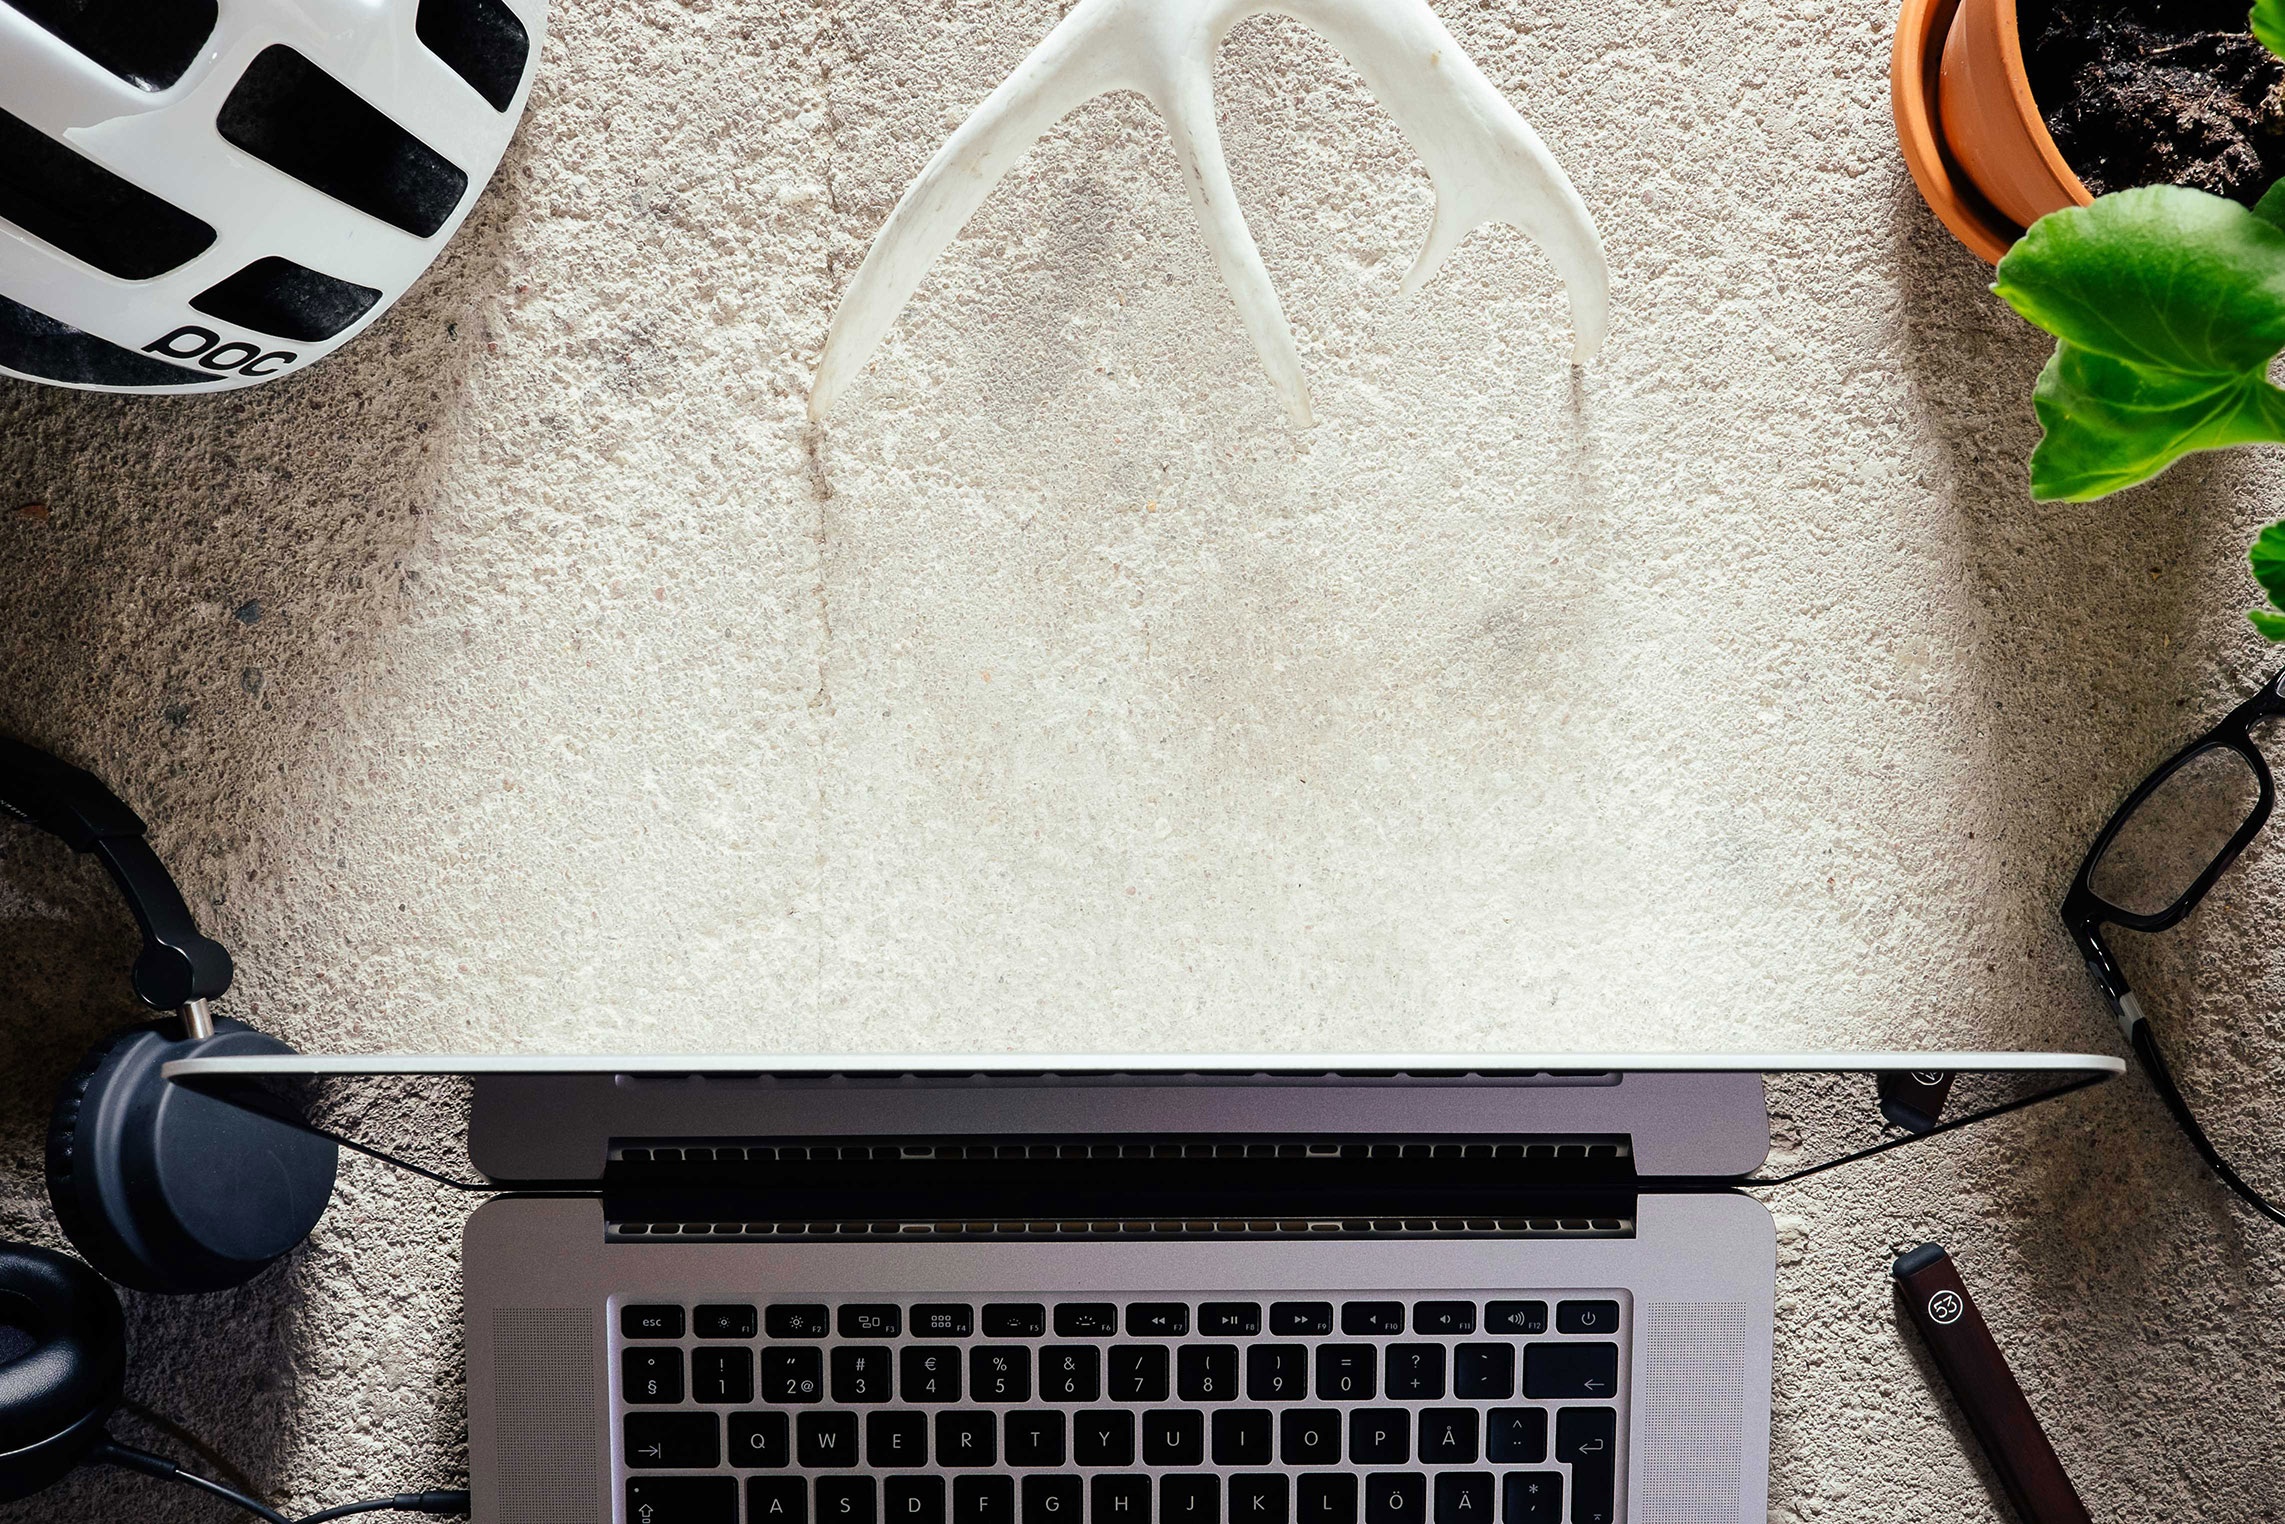
white, color, black